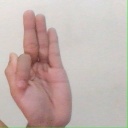
अक्षर: फ